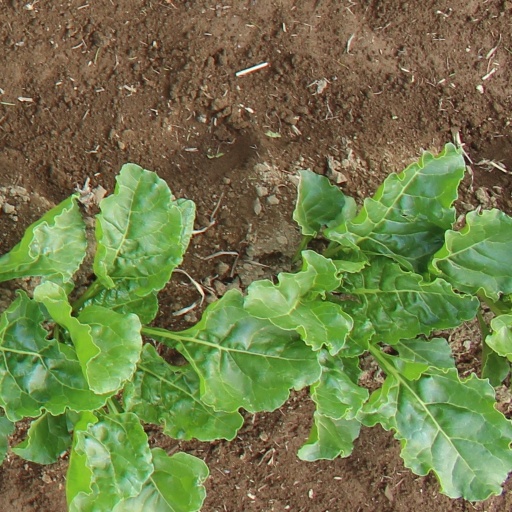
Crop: sugar beet